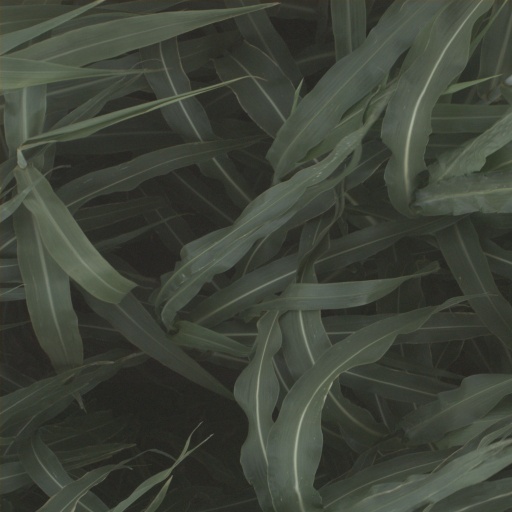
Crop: sorghum